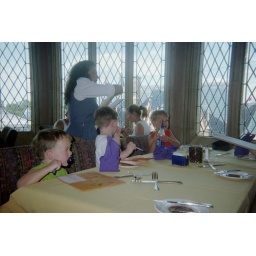
Cinderella's table eating inside the castle in the middle of Magic Kingdom.